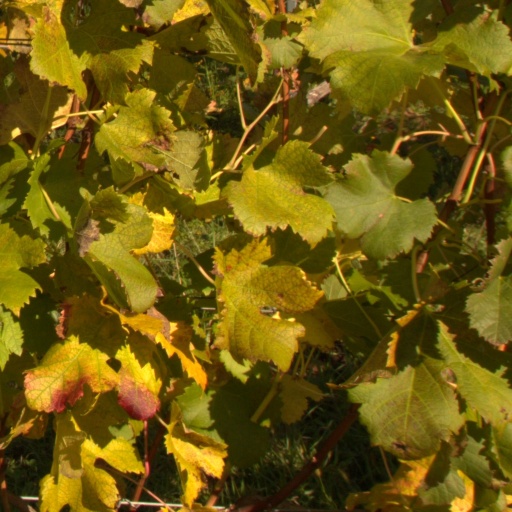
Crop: grape